Multilevel model

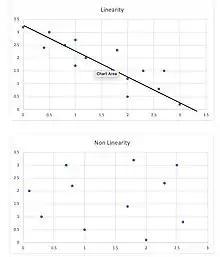

The assumption of linearity states that there is a rectilinear (straight-line, as opposed to non-linear or U-shaped) relationship between variables. However, the model can be extended to nonlinear relationships. Particularly, when the mean part of the level 1 regression equation is replaced with a non-linear parametric function, then such a model framework is widely called the nonlinear mixed-effects model.